Freddy Mullins

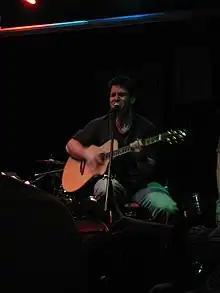
Freddy Mullins performing live

Frederick Stephen Mullins (born March 26, 1979) is a singer/songwriter and actor from Nashville, Tennessee. His musical style falls into the modern-folk label encompassing folk, folk-rock, and folk-soul. He has released six albums on the indy label Bellajade Records, an EP demo, "Bring Me Blue", and five LPs, "Everything in Between", "Broken White Lines", "When Mixed Up", "Sleep Tonight", "The Walkaway", and "The Future of Storytelling".